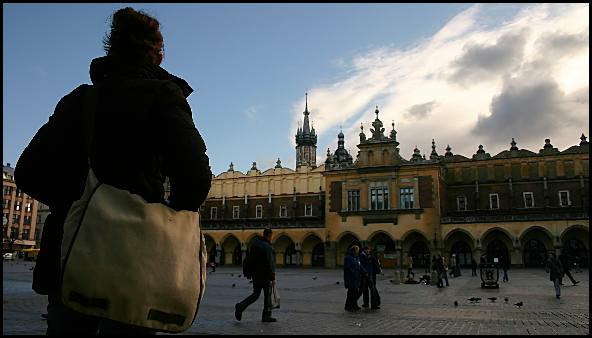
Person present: Yes